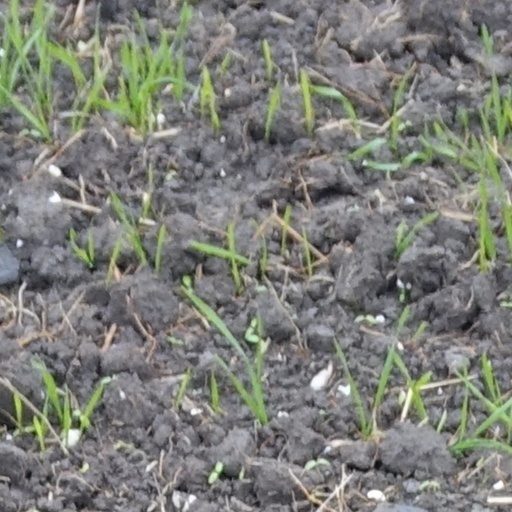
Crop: wheat